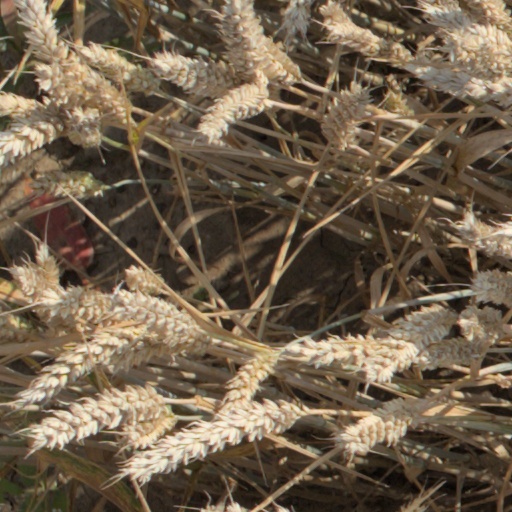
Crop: wheat